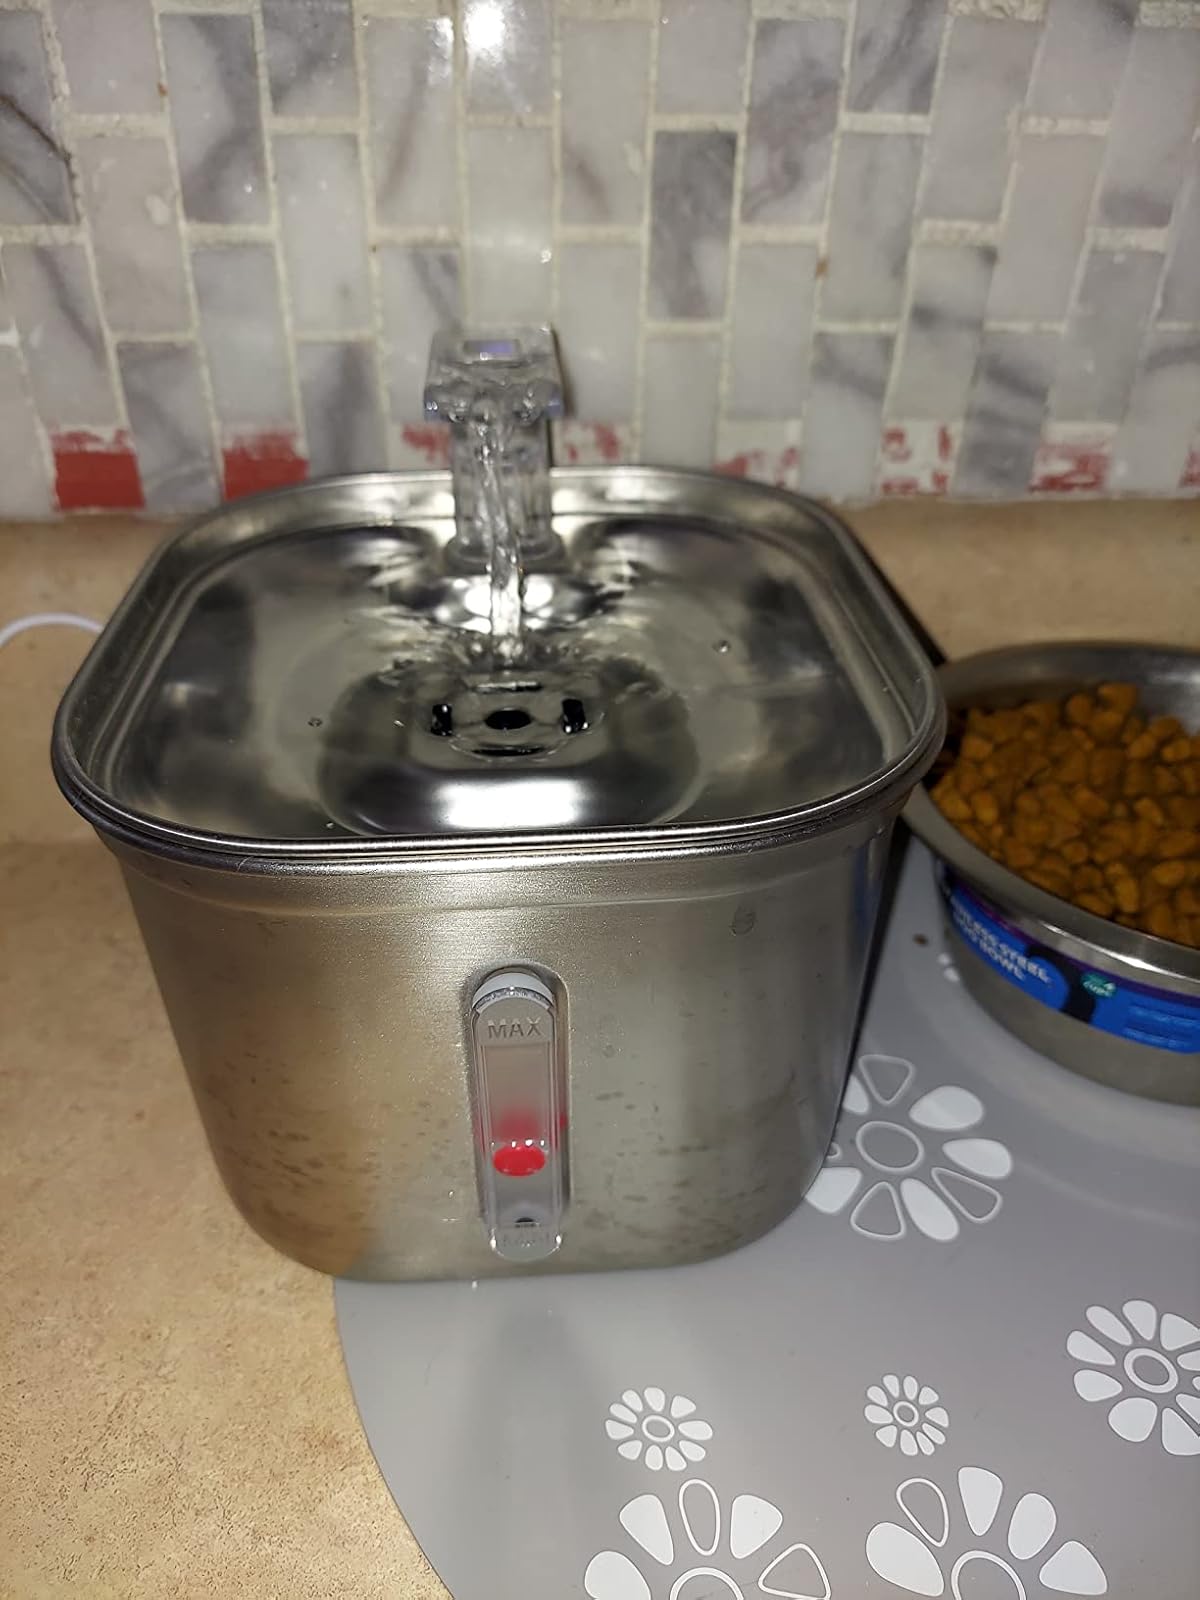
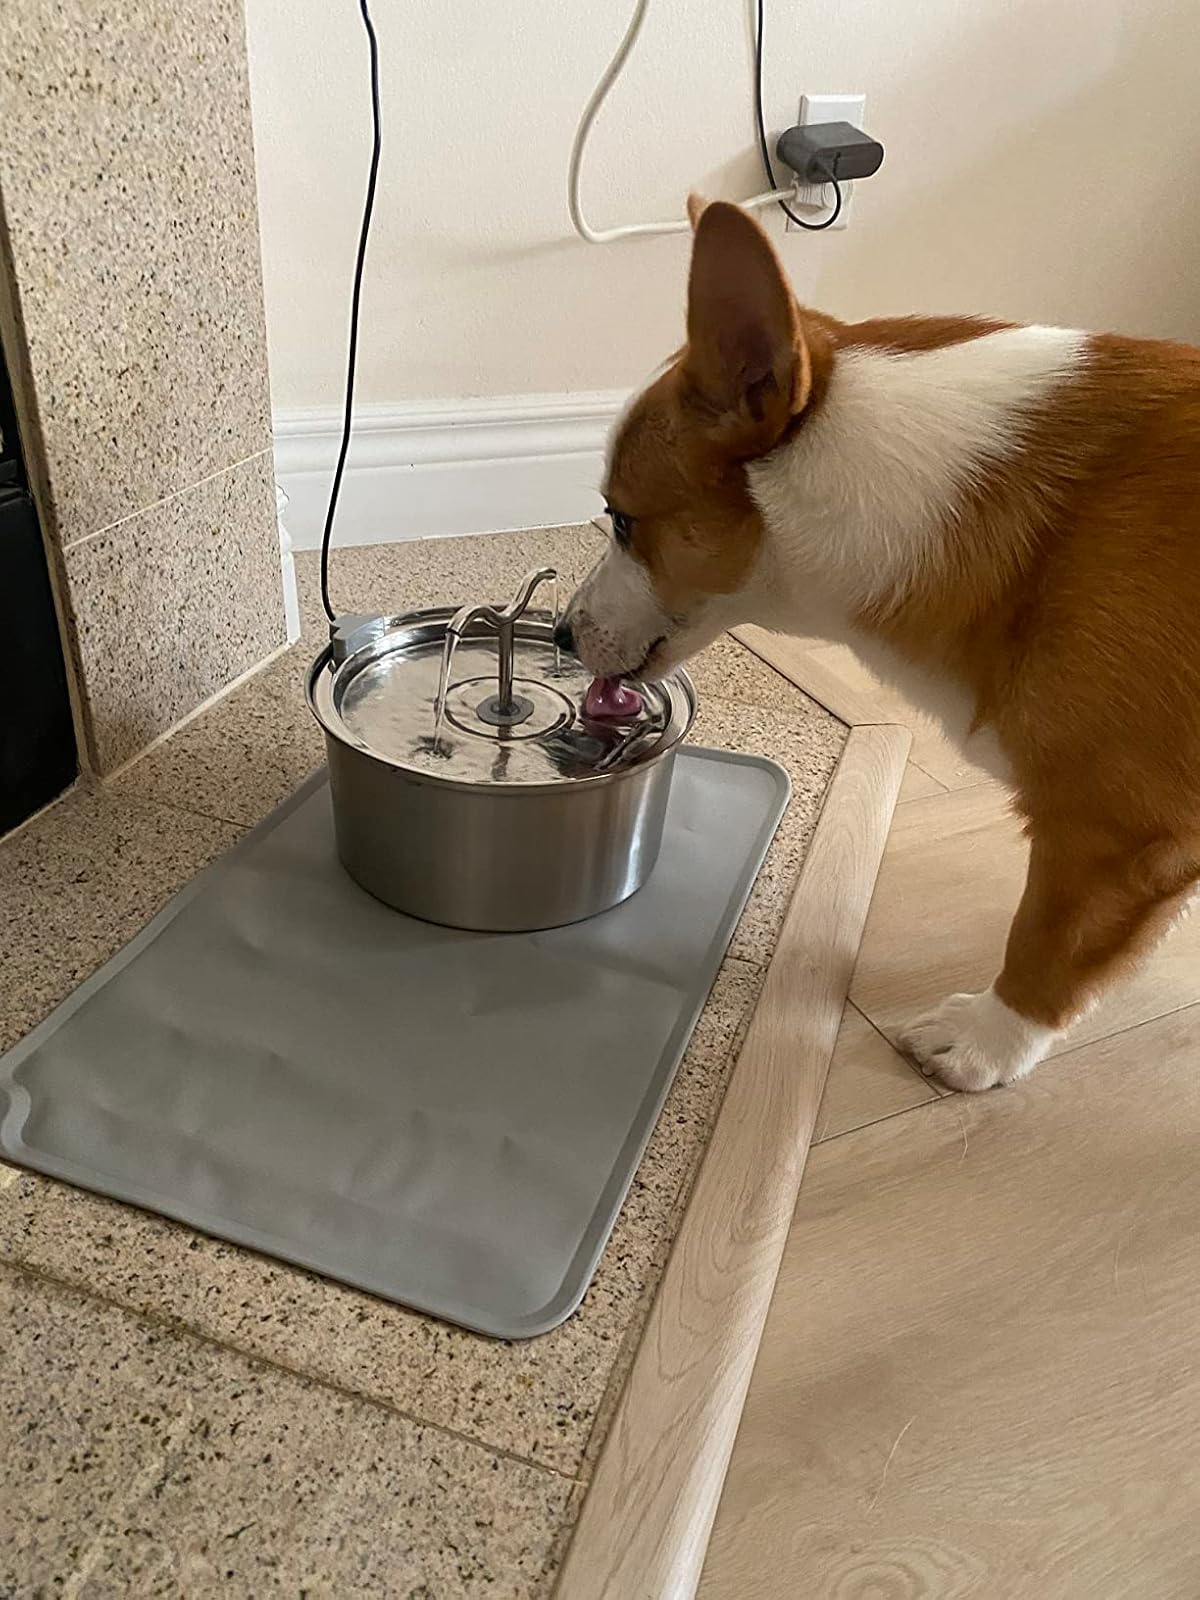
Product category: items_bowl
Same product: no